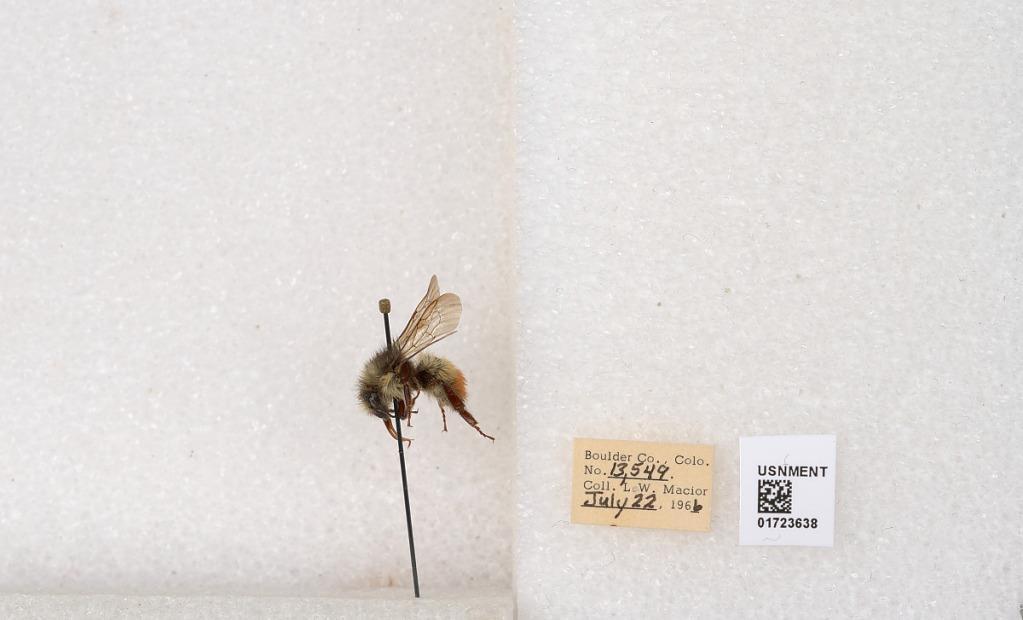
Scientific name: Bombus flavifrons Cresson
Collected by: L. Macior
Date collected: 1966-7-22
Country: United States
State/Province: Colorado
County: Boulder
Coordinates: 40.0925, -105.358